Comas District, Lima

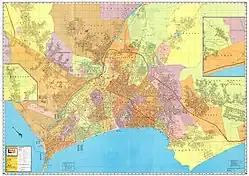
Comas district on the map of Metropolitan Lima in 1977

Comas is one of the poorest districts of Lima, although in recent years it has developed into a low-middle-class residential district. In 2019, the Mall Plaza Comas shopping centre was opened. The mall has major brand stores such as Adidas, Nike, Saga Falabella, Puma, and others.